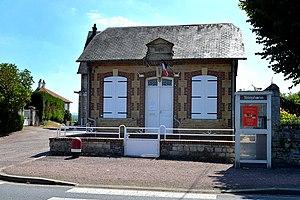
Goustranville (Calvados)
Goustranville est une commune française, située dans le département du Calvados en région Normandie, peuplée de 201 habitants.